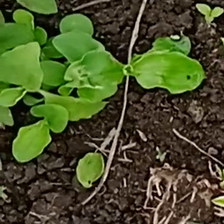
Weed species: Kena_(Commplina_benghalensio)